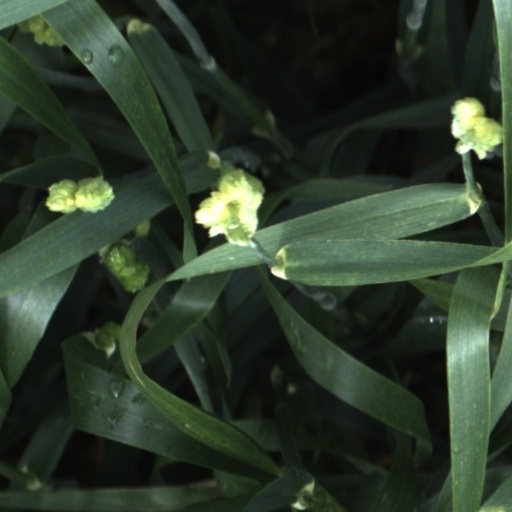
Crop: wheat